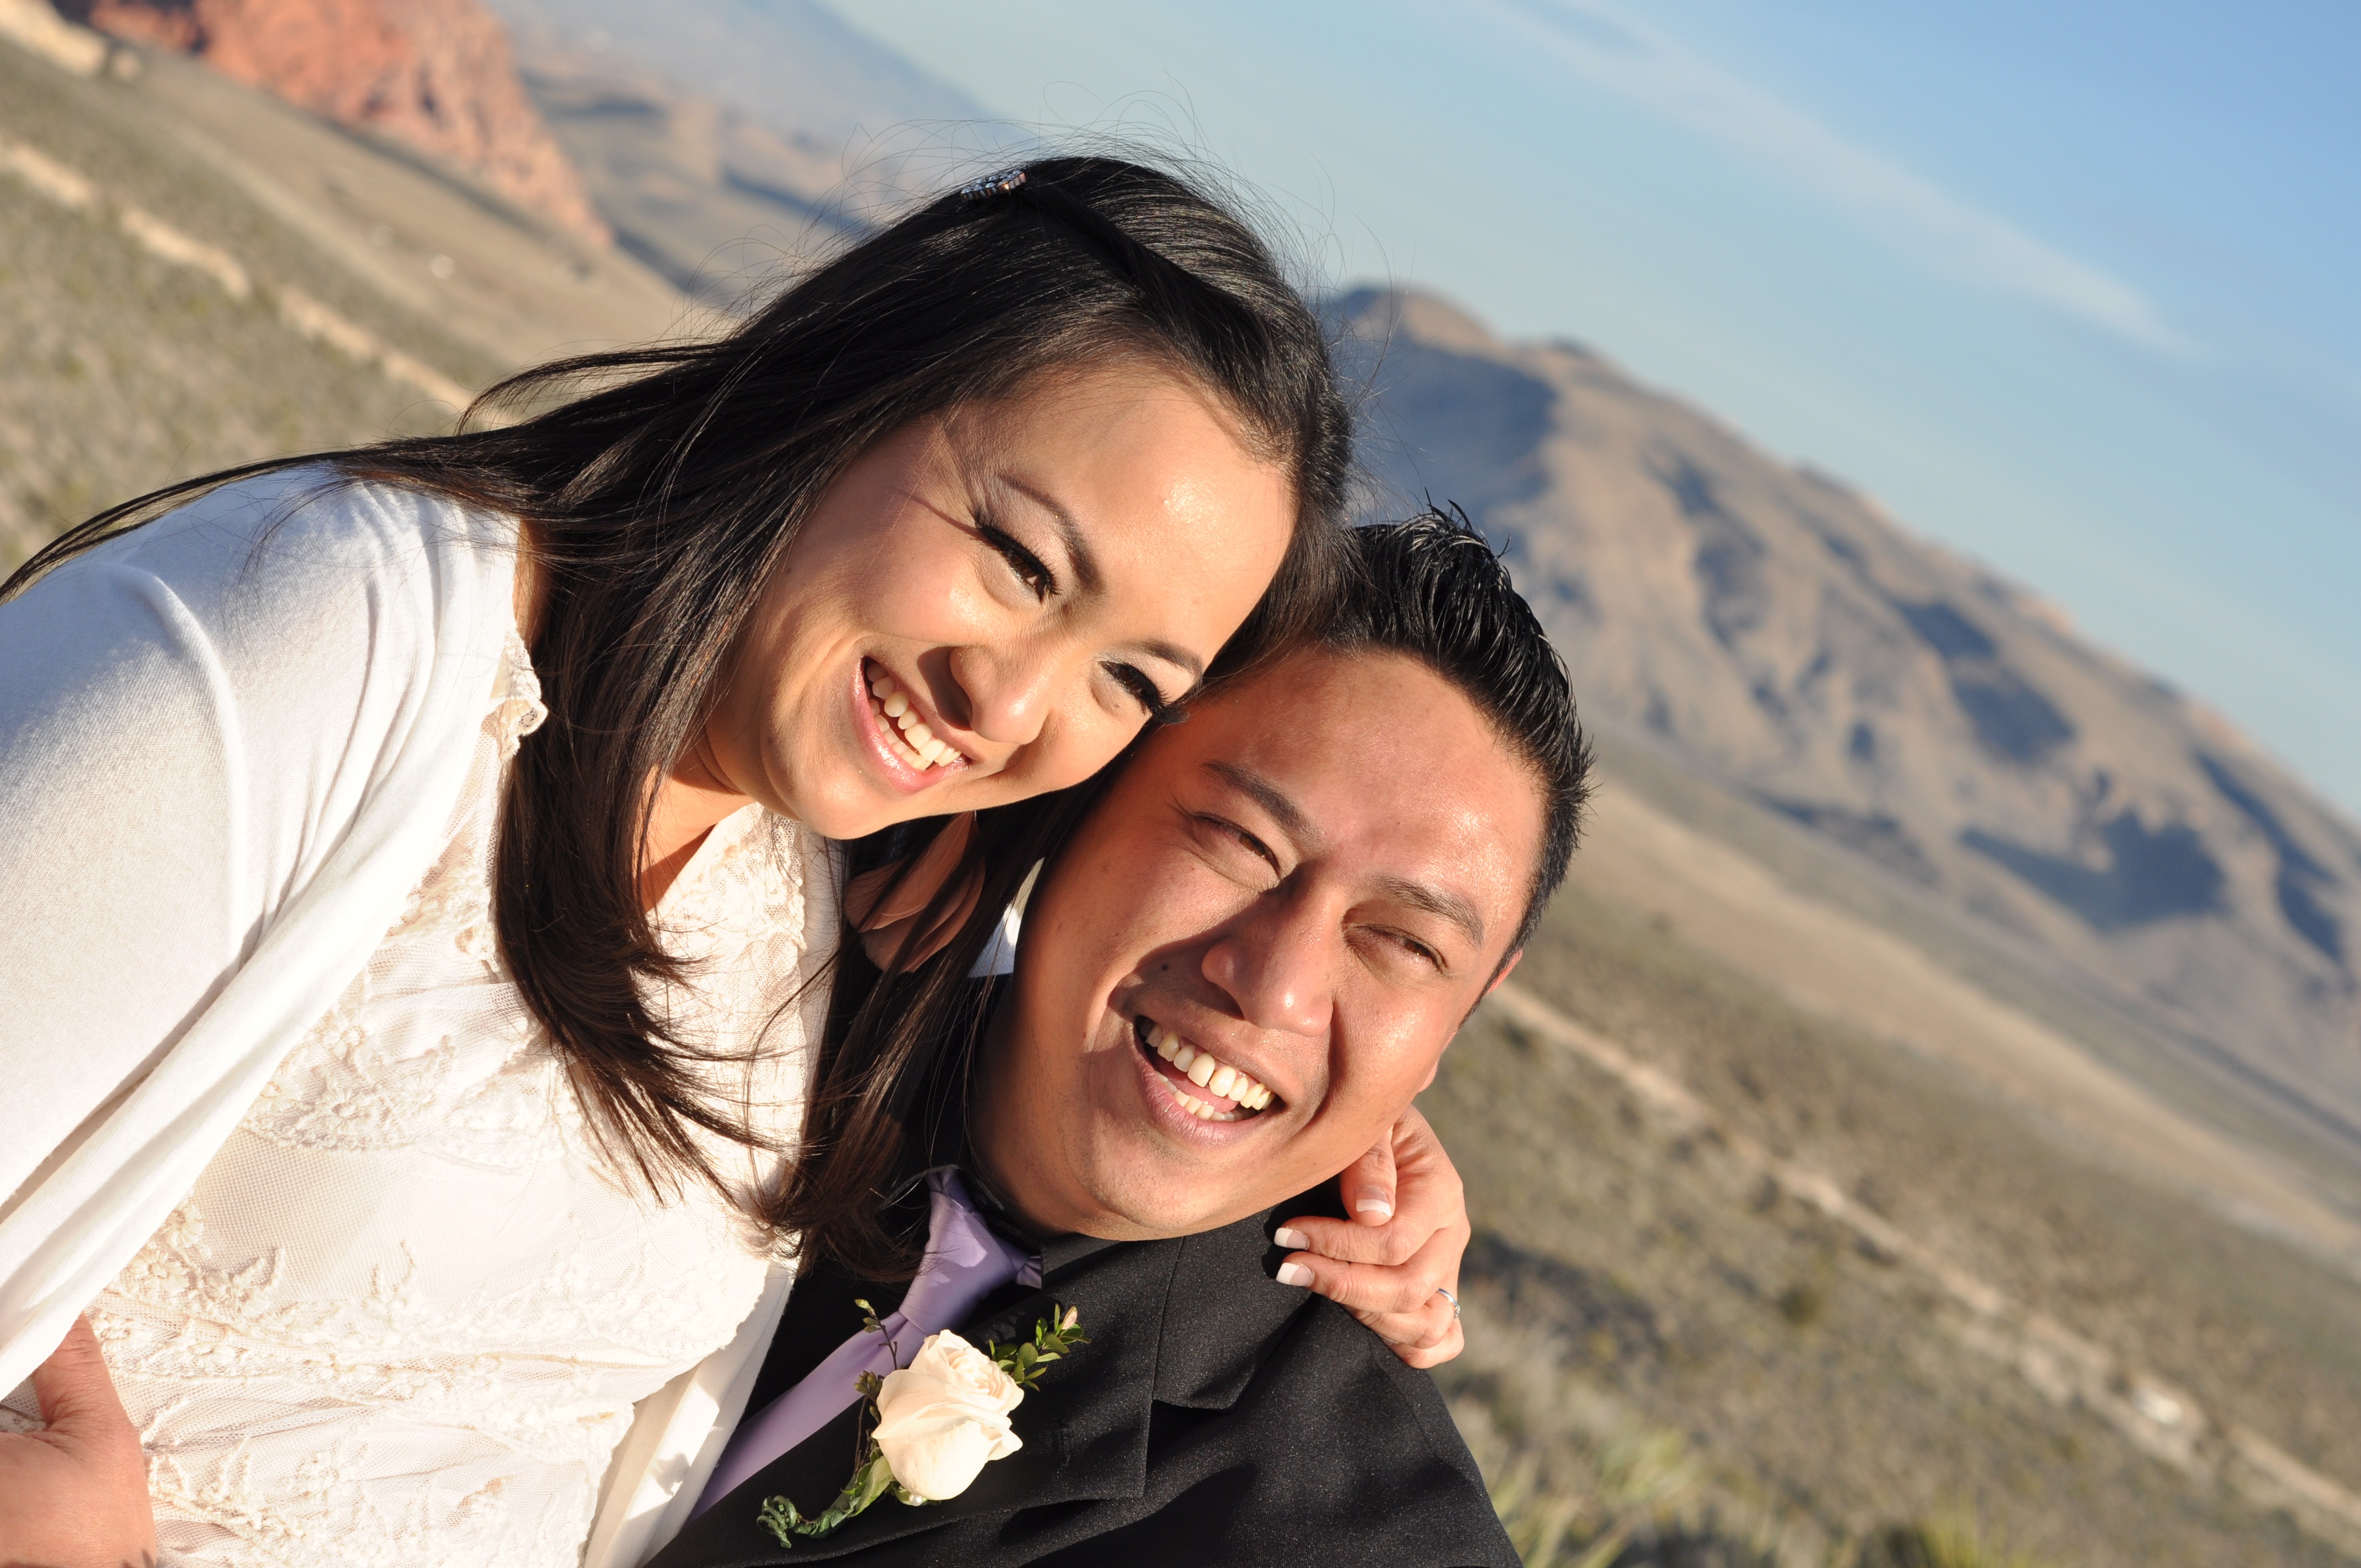
people, photography, smile, photo shoot, portrait photography